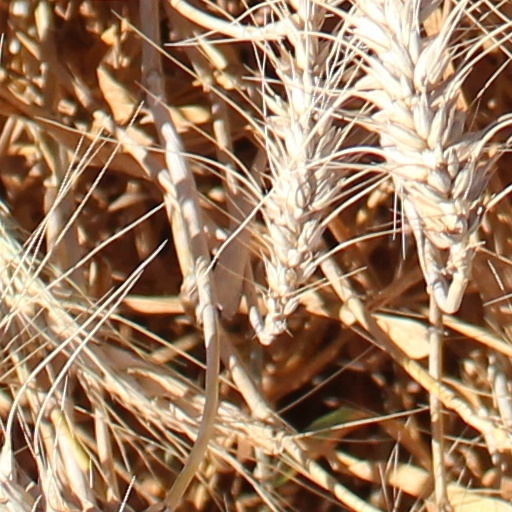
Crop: wheat